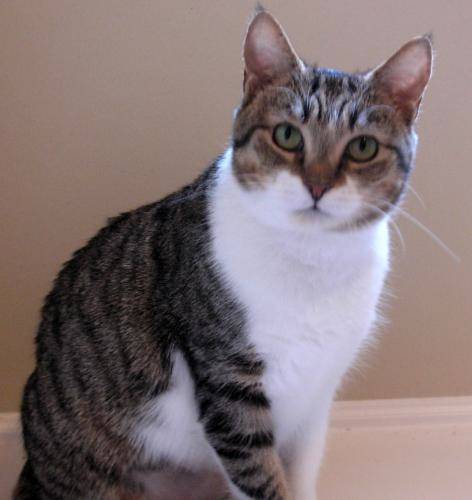
Label: cat